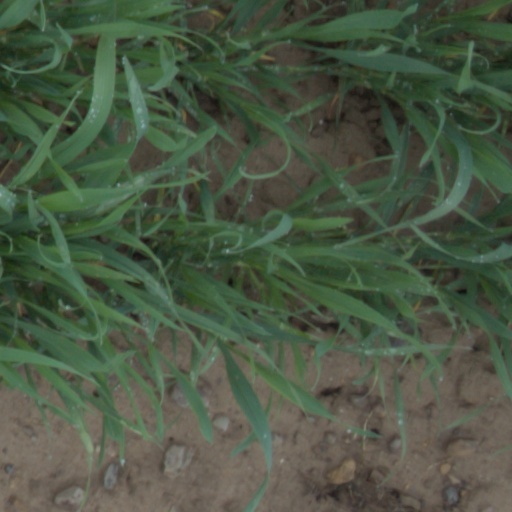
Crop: wheat